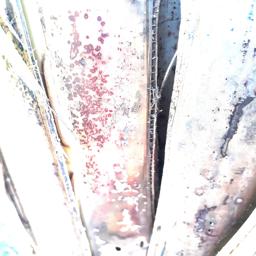
Label: PSEUDOSTEM WEEVIL